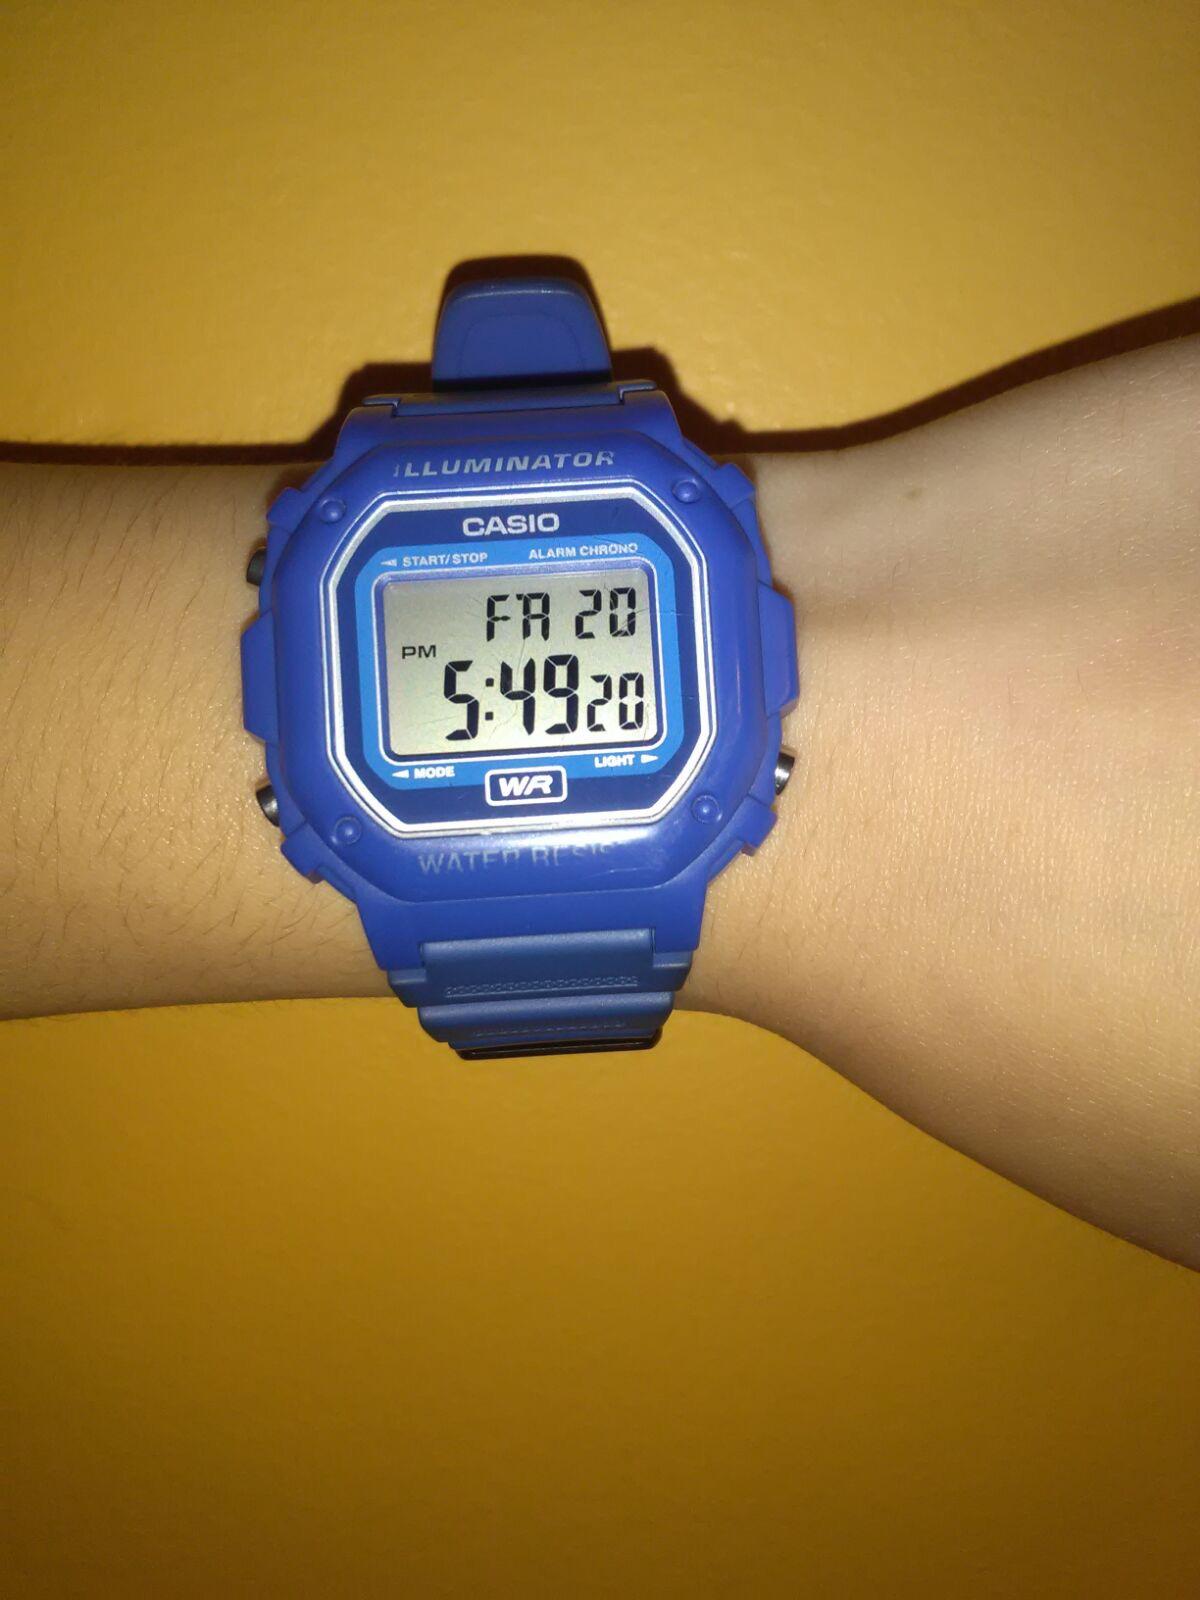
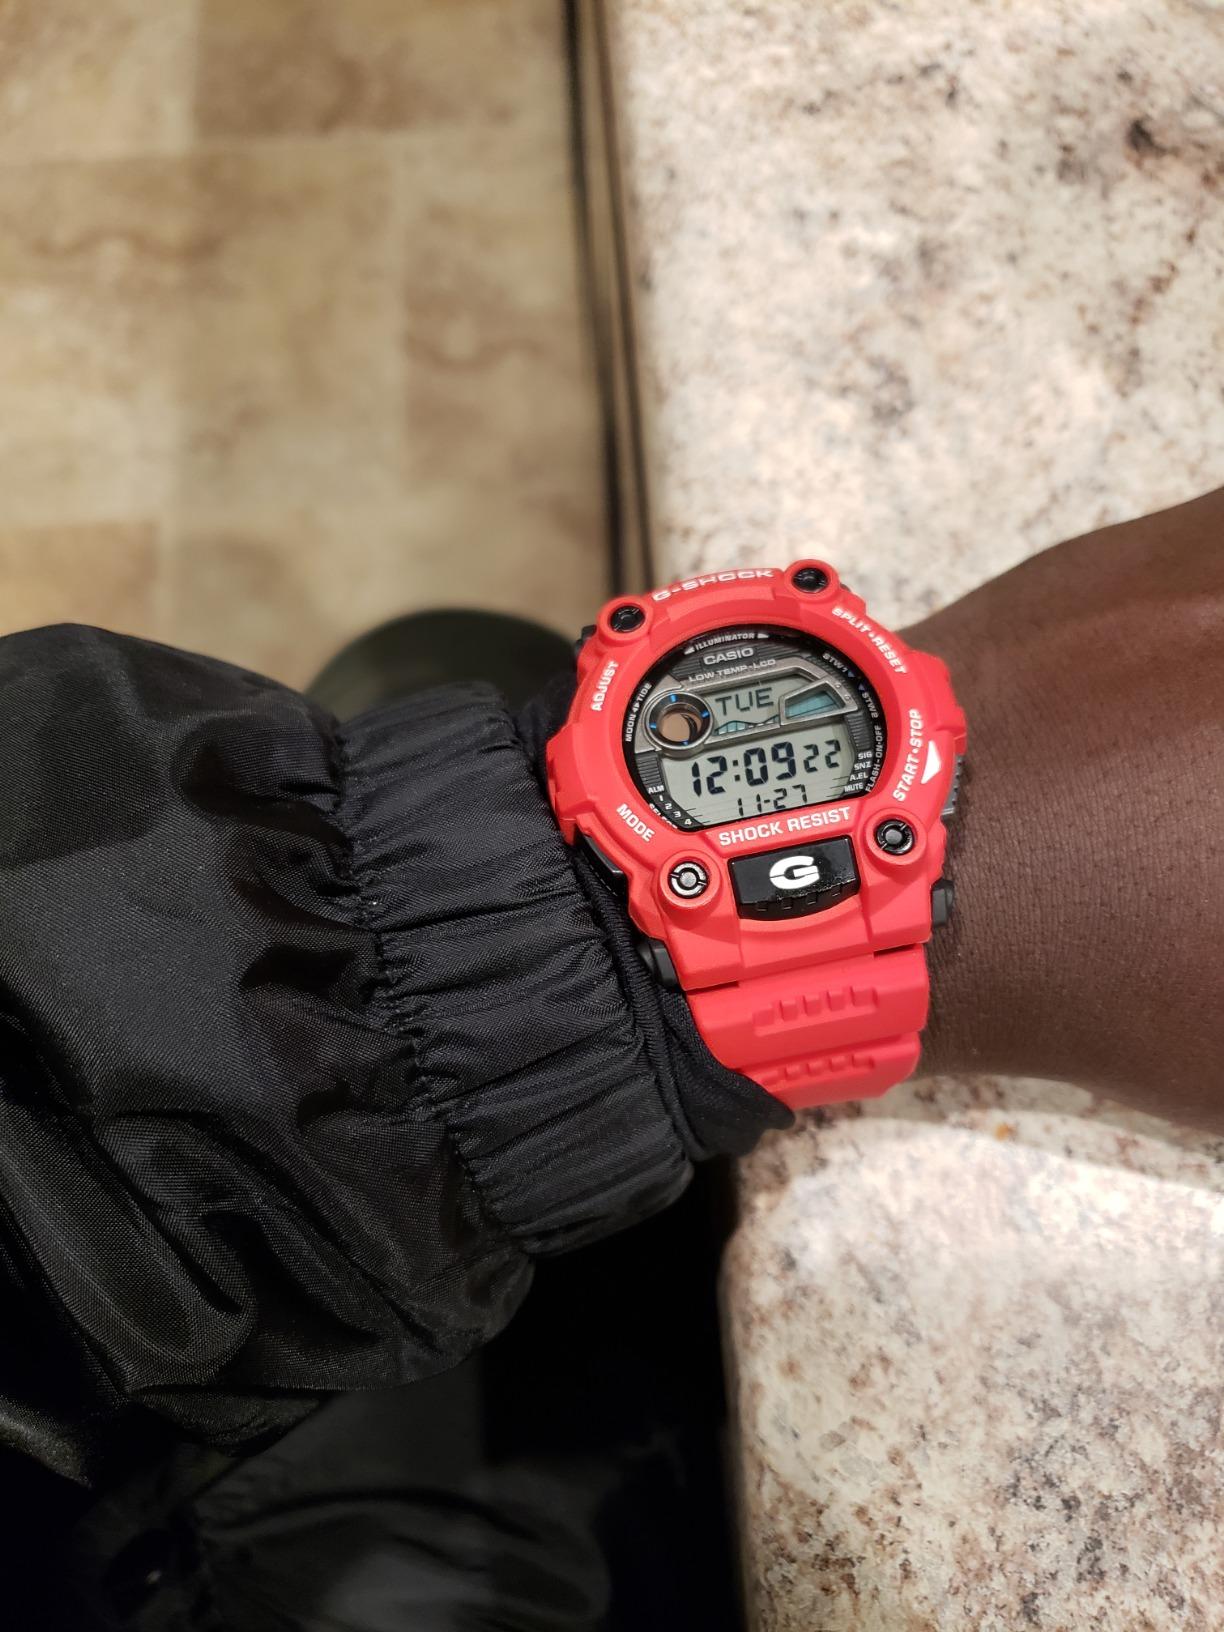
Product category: accessories_watch
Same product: no